Red Lopez

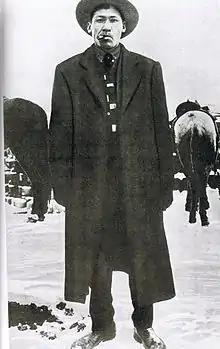
Red Lopez in 1913

Red Lopez (1886 – October 1921), born Rafael Lopez, was a Mexican outlaw who was responsible for at least thirty known murders in northern Mexico and the American Southwest. He fought in the Mexican Revolution. He was eventually killed in a shootout by American Frank Hamer, a Texas Ranger.